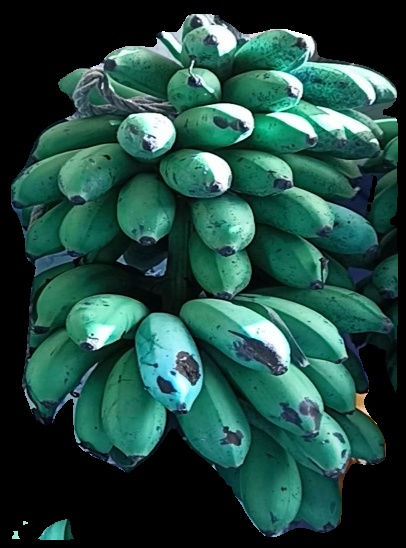
Variety: rasbale
Grade: grade2